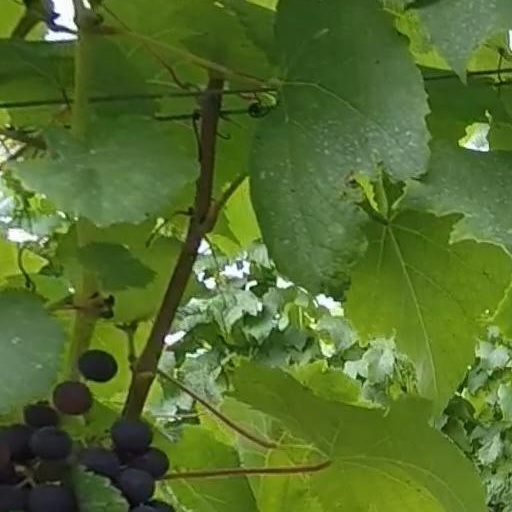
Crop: grape